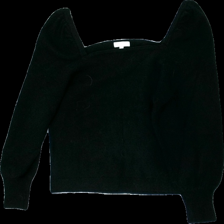
View: front
Type: Sweater
Category: Ladies
Brand: H&M
Colors: Black
Material: 52% polyester, 38% acrylic, 8% ull, 2% elastane
Cut: Regular
Size: XL
Season: All
Price range: 50-100
Recommended usage: Reuse